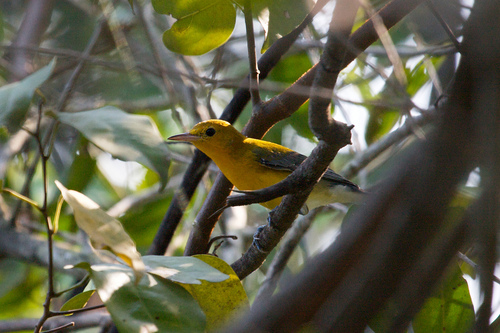
a small, yellow bird with dark wing feathers and a thin and narrow beak.
a yellow bird with a longer beak and brown wings.
the yellow bird has a slender bill with darker colored wings and a small black eyes.
this little bird has a yellow body and head, with a gray wing and long pointy bill.
a small yellow bird with gray wings and a tan beak.
this bird is yellow with black and has a long, pointy beak.
this bird is yellow and black in color, with a light colored beak.
this bird is yellow and black in color, with a sharp beak.
a small yellow bird with black wings and a pointed beak.
this bird has wings that are grey and has a yellow belly
Species: Prothonotary Warbler